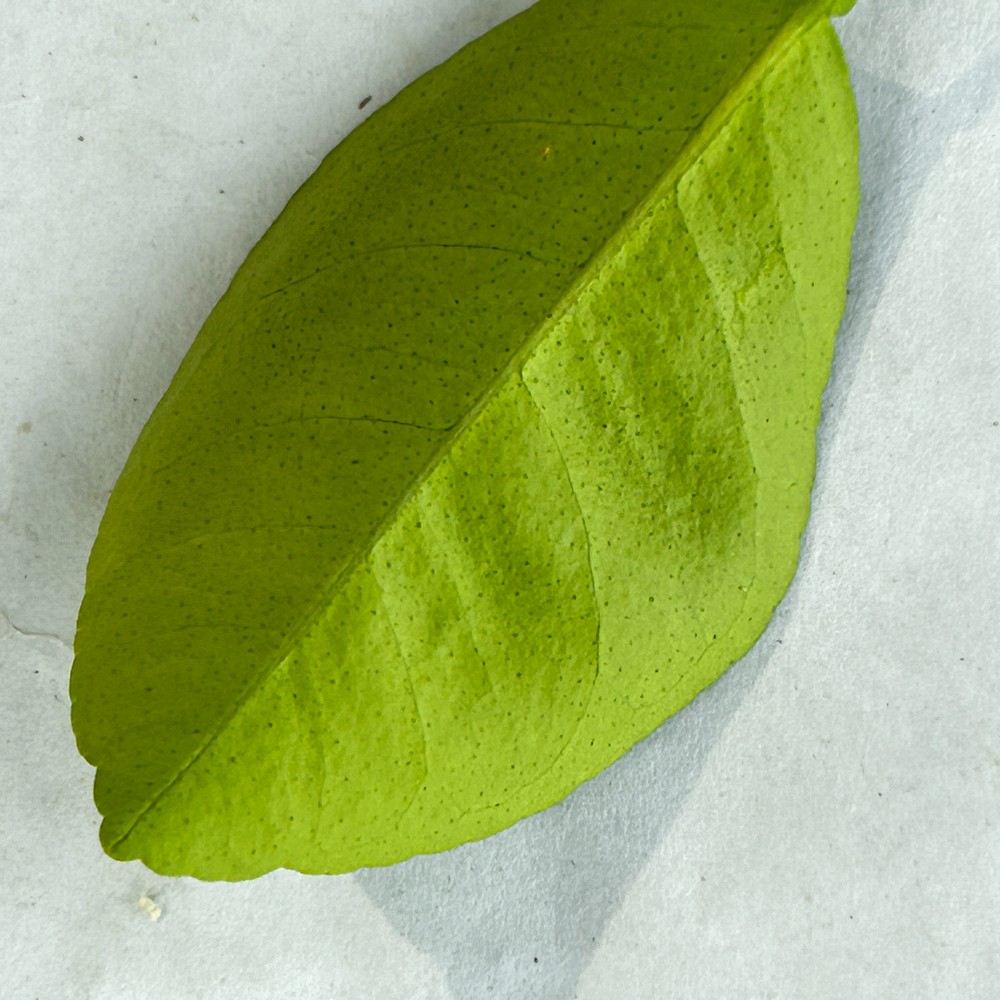
Label: Healthy Leaf